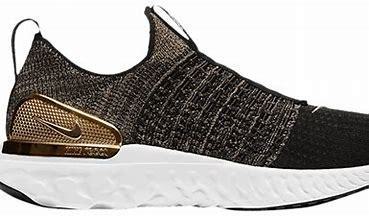
Brand: Nike
Model: React Phantom Run Flyknit 2